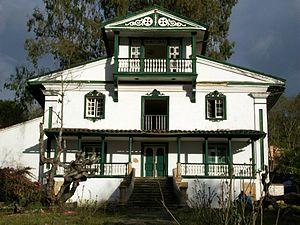
Cet article liste les monuments nationaux du Cundinamarca, en Colombie. Au 25 septembre 2013, 134 monuments nationaux étaient recensés dans ce département.